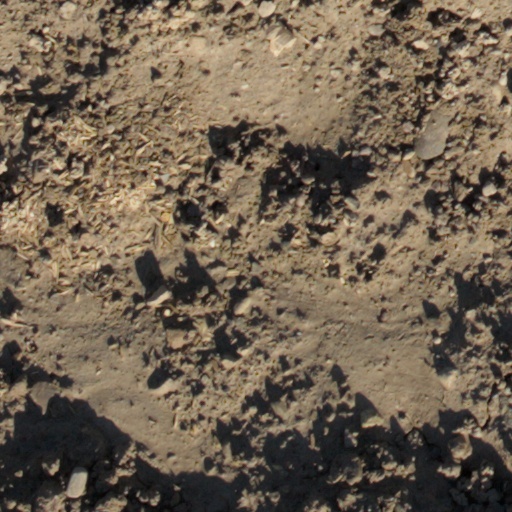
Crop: wheat